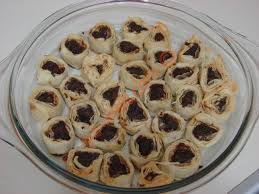
Yemek: manti